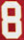
Number: 8